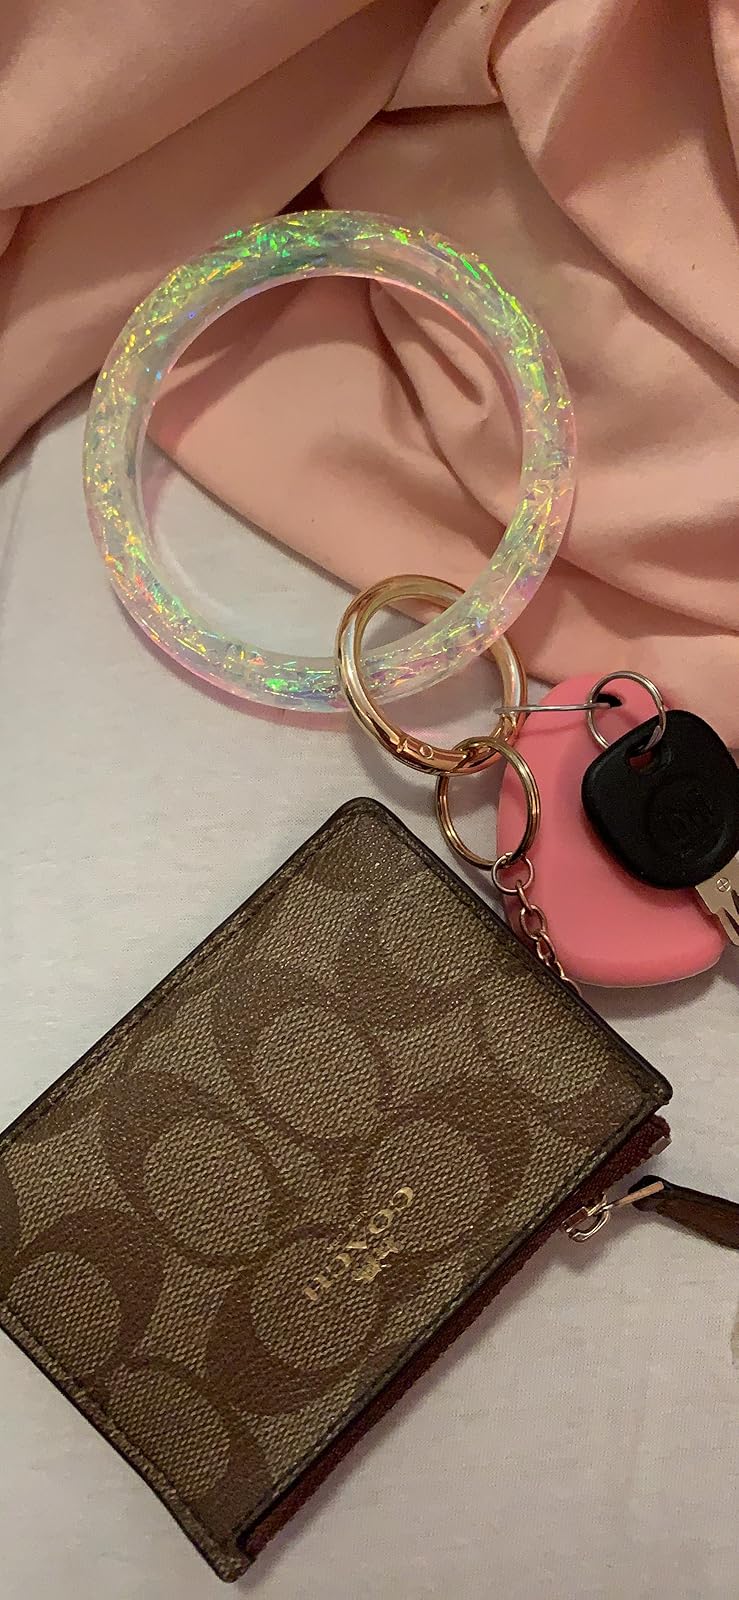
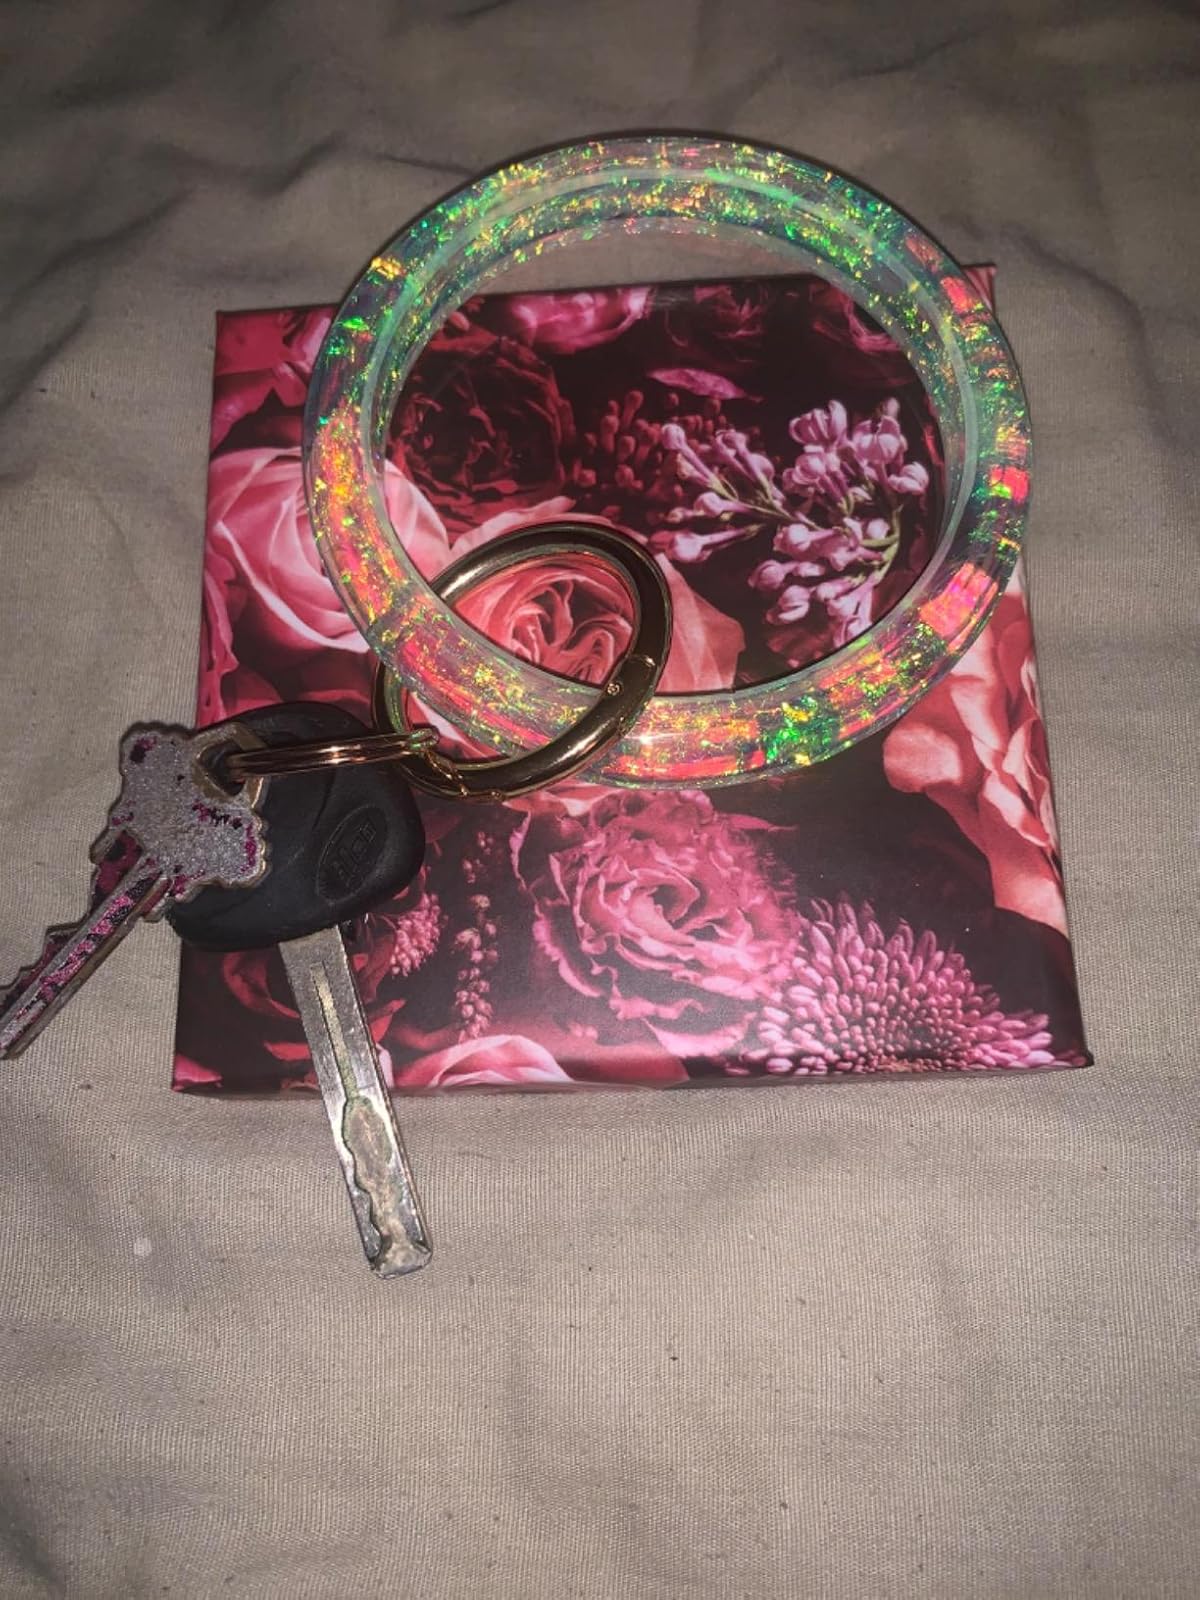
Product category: accessories_keychain
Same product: yes